American decline

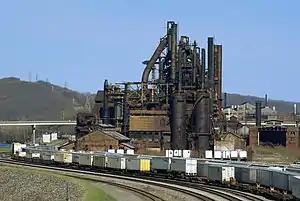
Disused Bethlehem Steel plant in Bethlehem, Pennsylvania. At the height of its success and productivity, the company was a symbol of American manufacturing leadership in the world. The company suspended most of its steelmaking operations in 1982 and declared bankruptcy in 2001; this factory is now part of the Bethlehem Works development site.

American decline is the idea that the United States is diminishing in power on a relative basis geopolitically, militarily, financially, economically, and technologically. It can also refer to absolute declines demographically, socially, morally, spiritually, culturally, in matters of healthcare, and/or on environmental issues. There has been debate over the extent of the decline and whether it is relative or absolute.